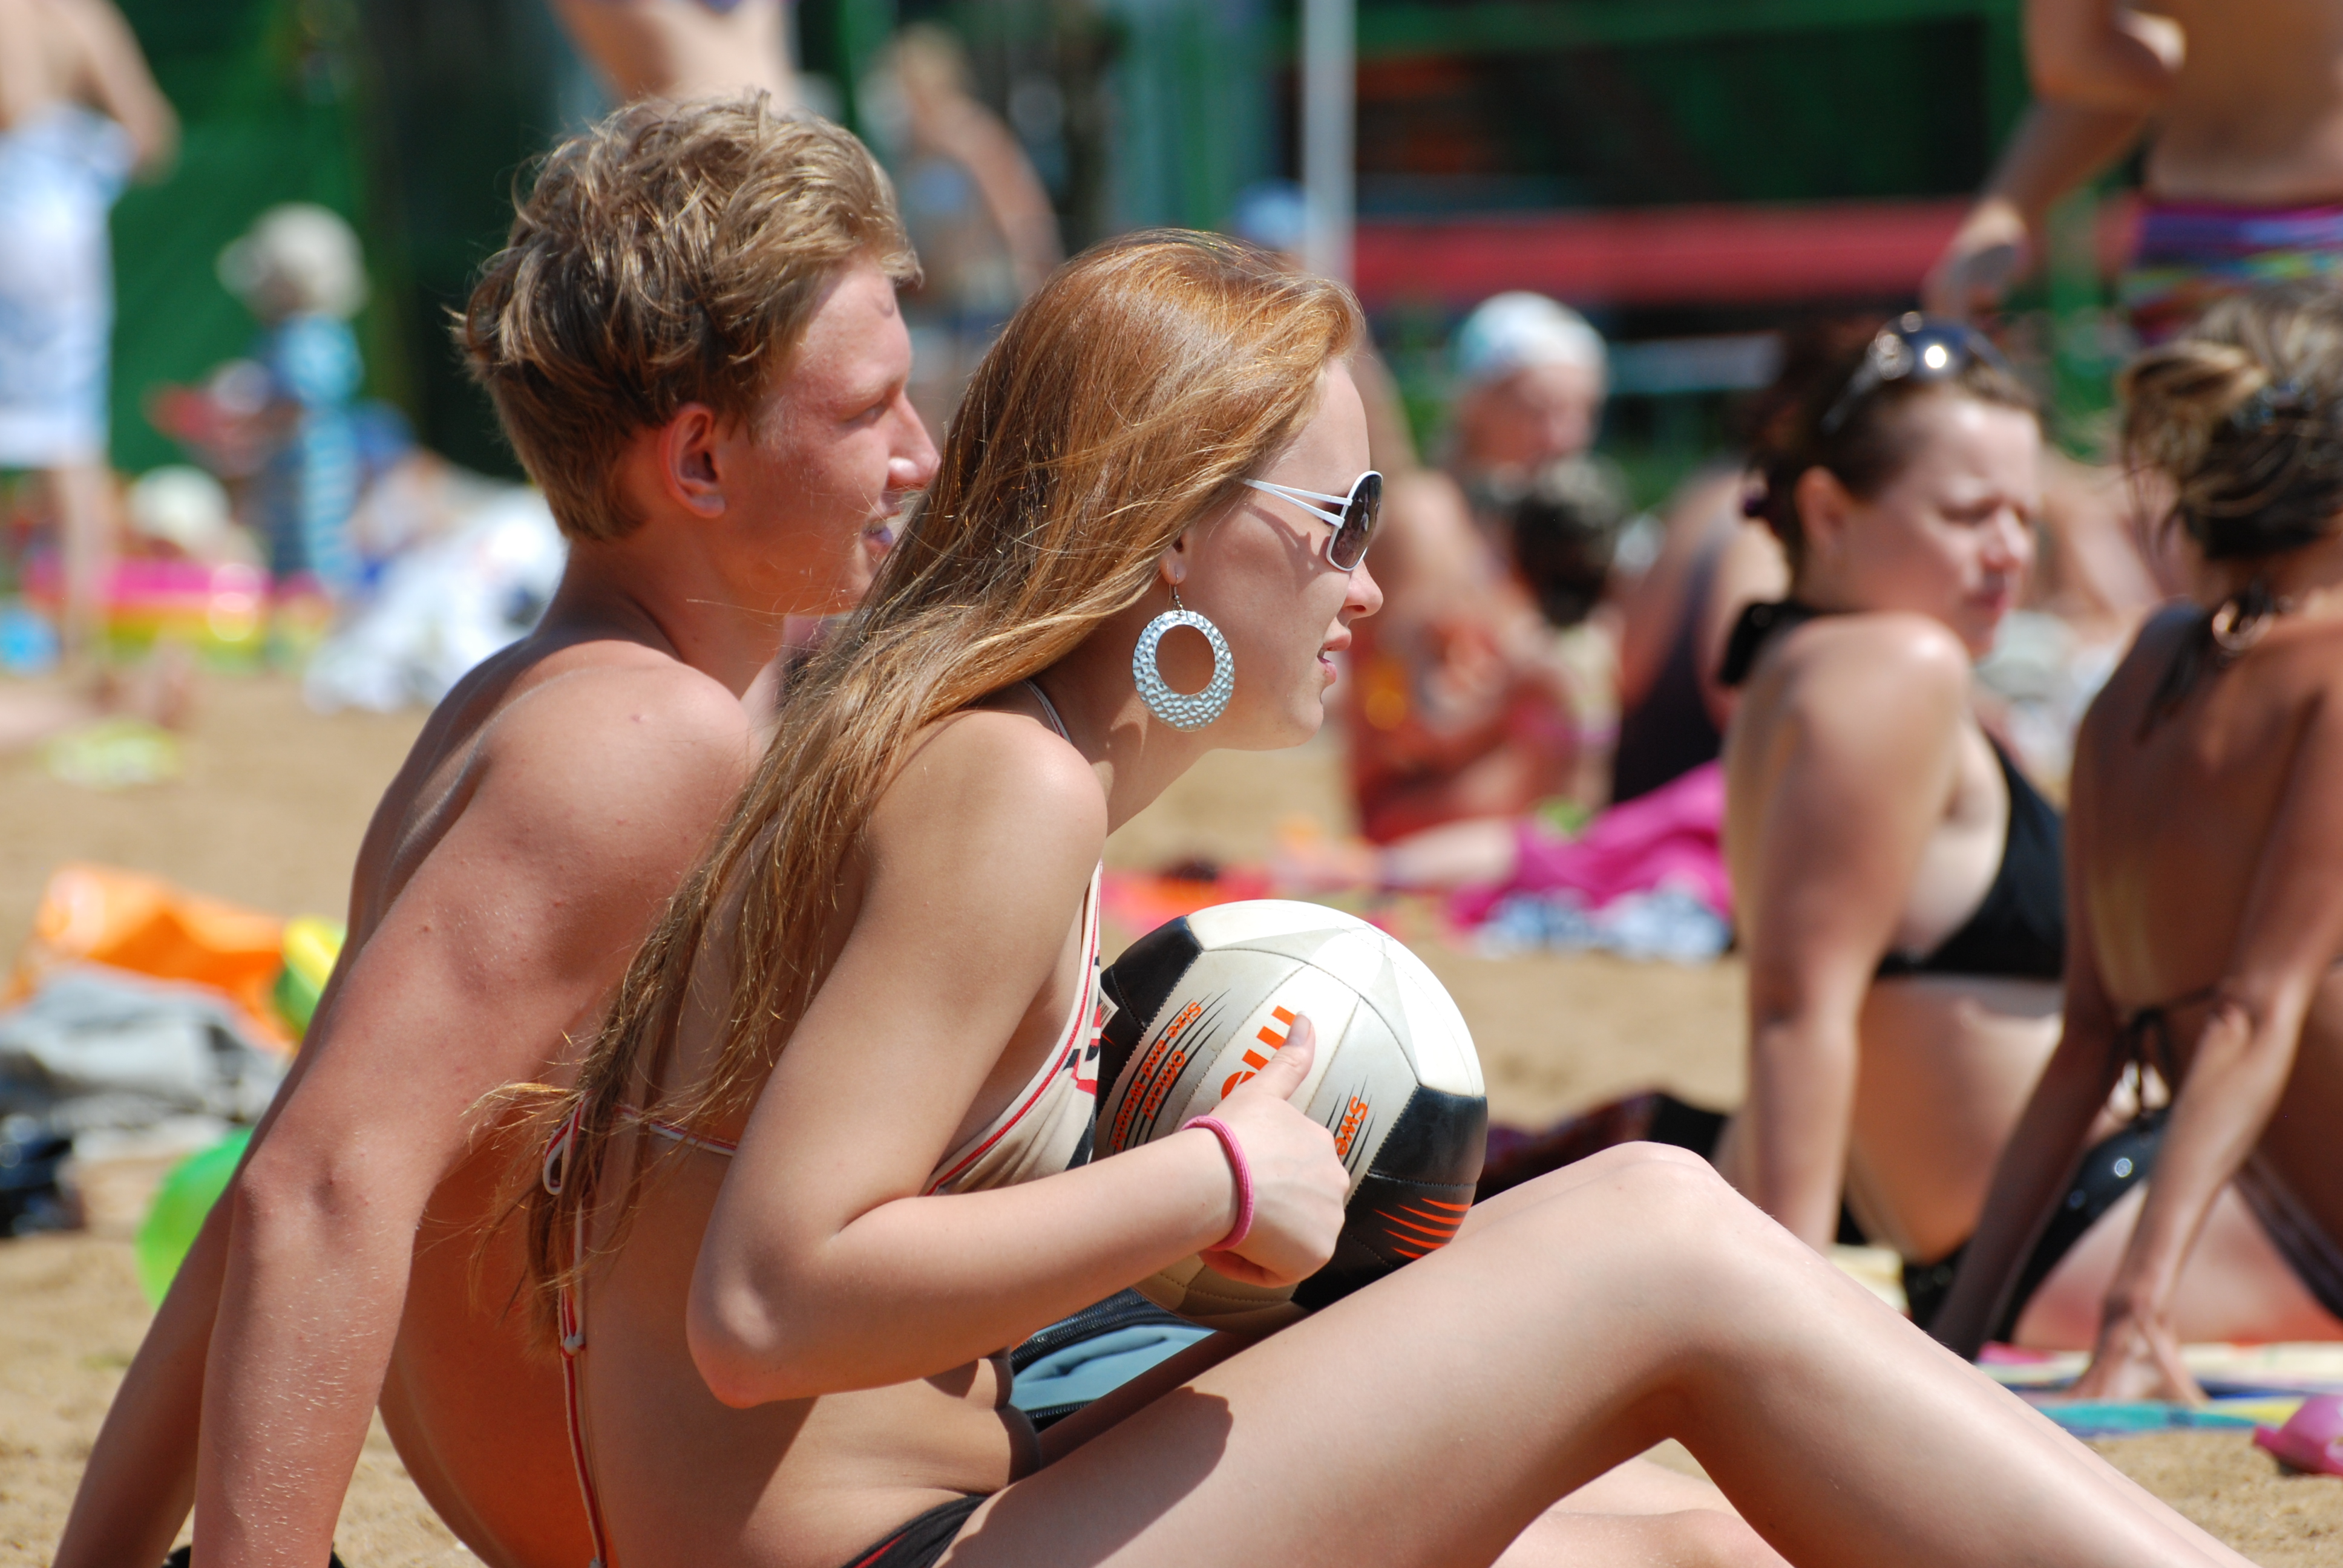
swimwear, festival, sports, mywinners, beach volleyball, endurance sports, spring break